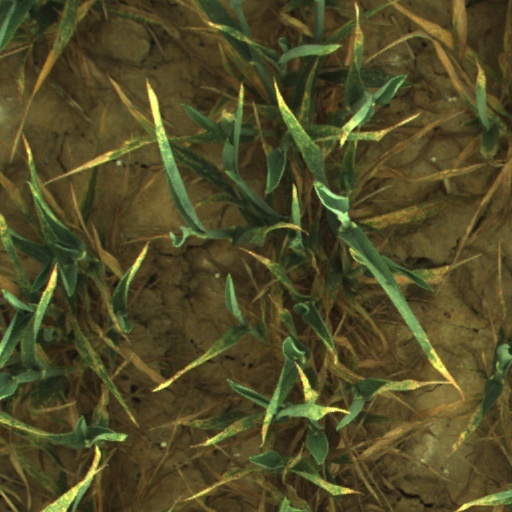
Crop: wheat